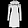
Label: Dress